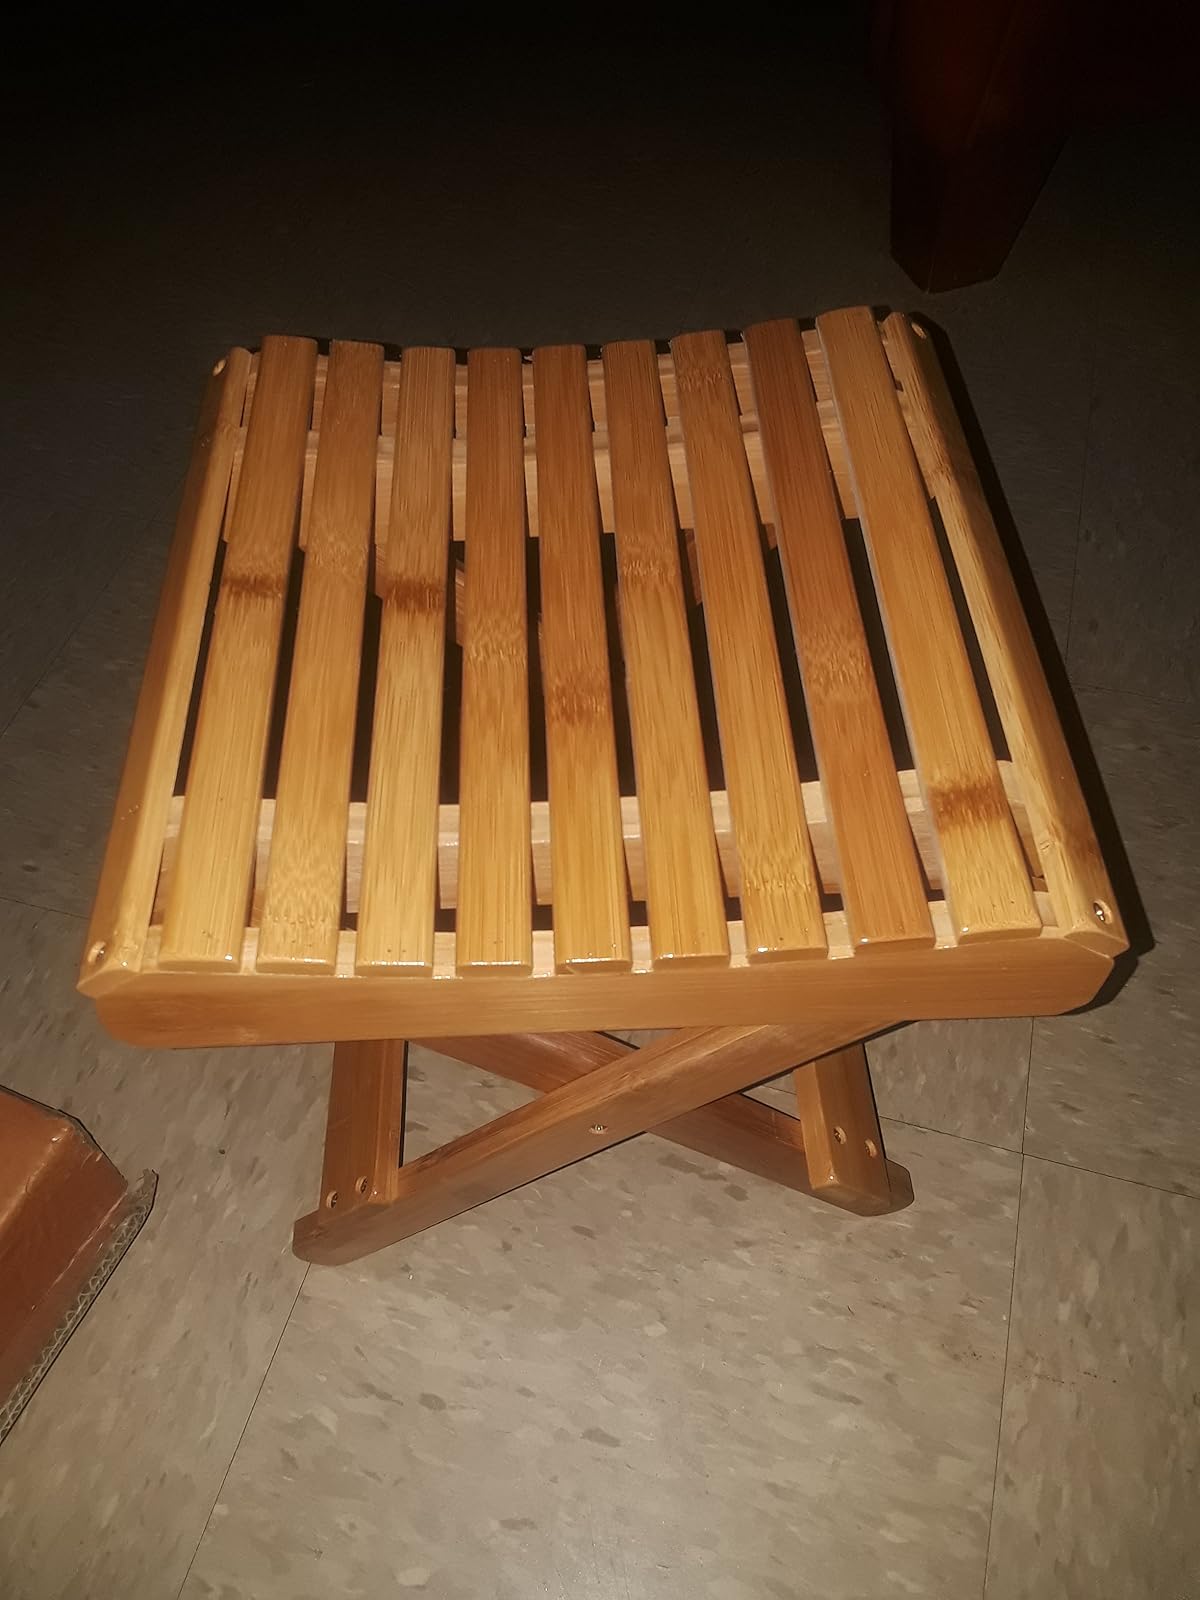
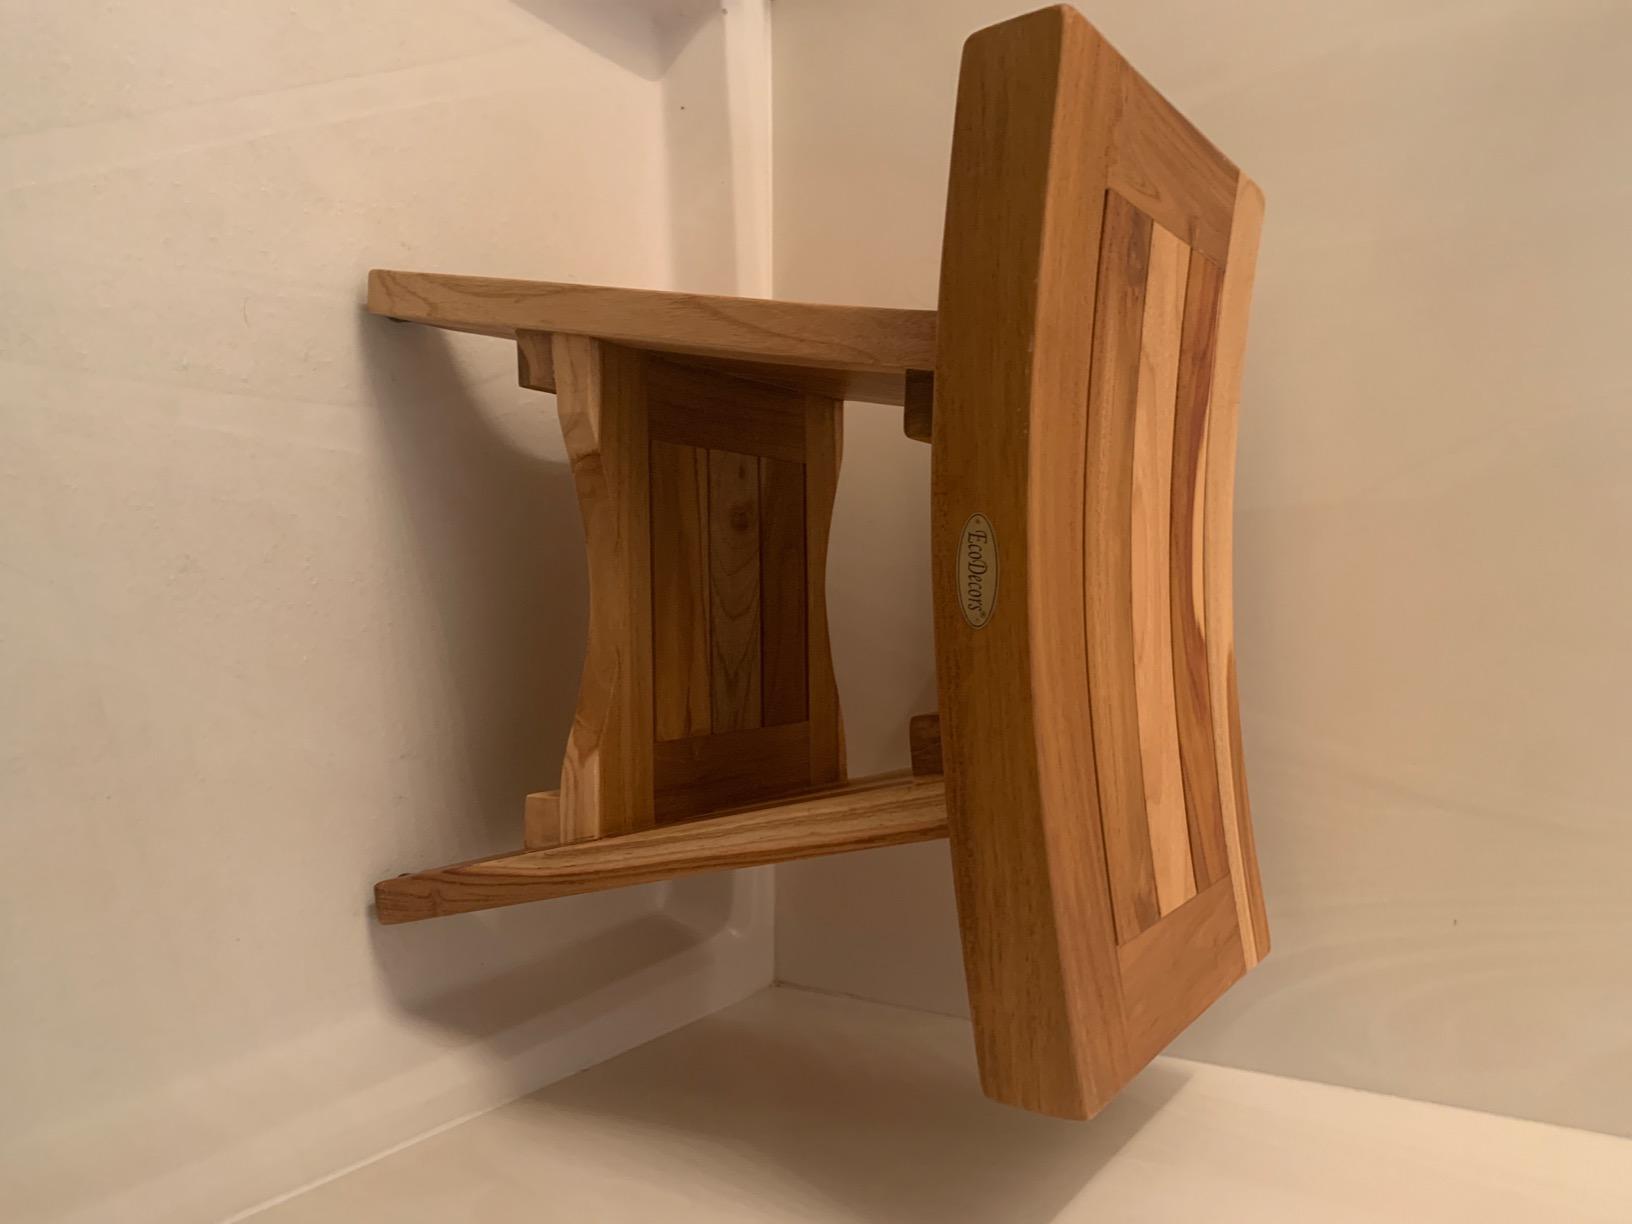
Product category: stool
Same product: no